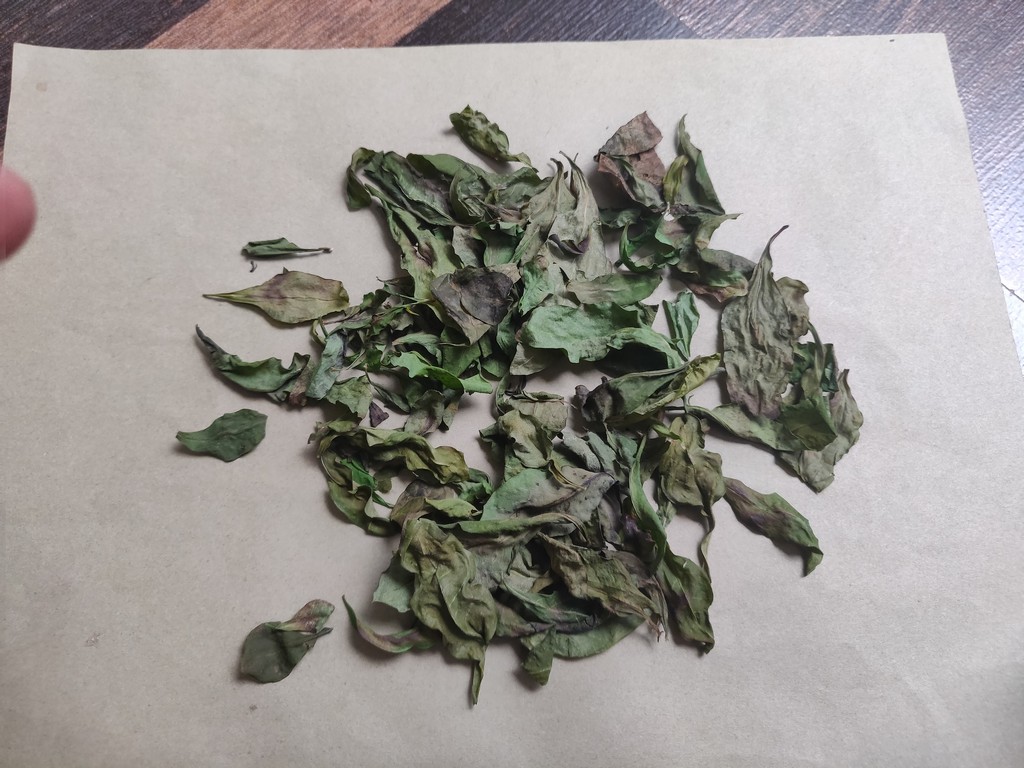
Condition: Dried
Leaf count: multiple
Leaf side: unknown